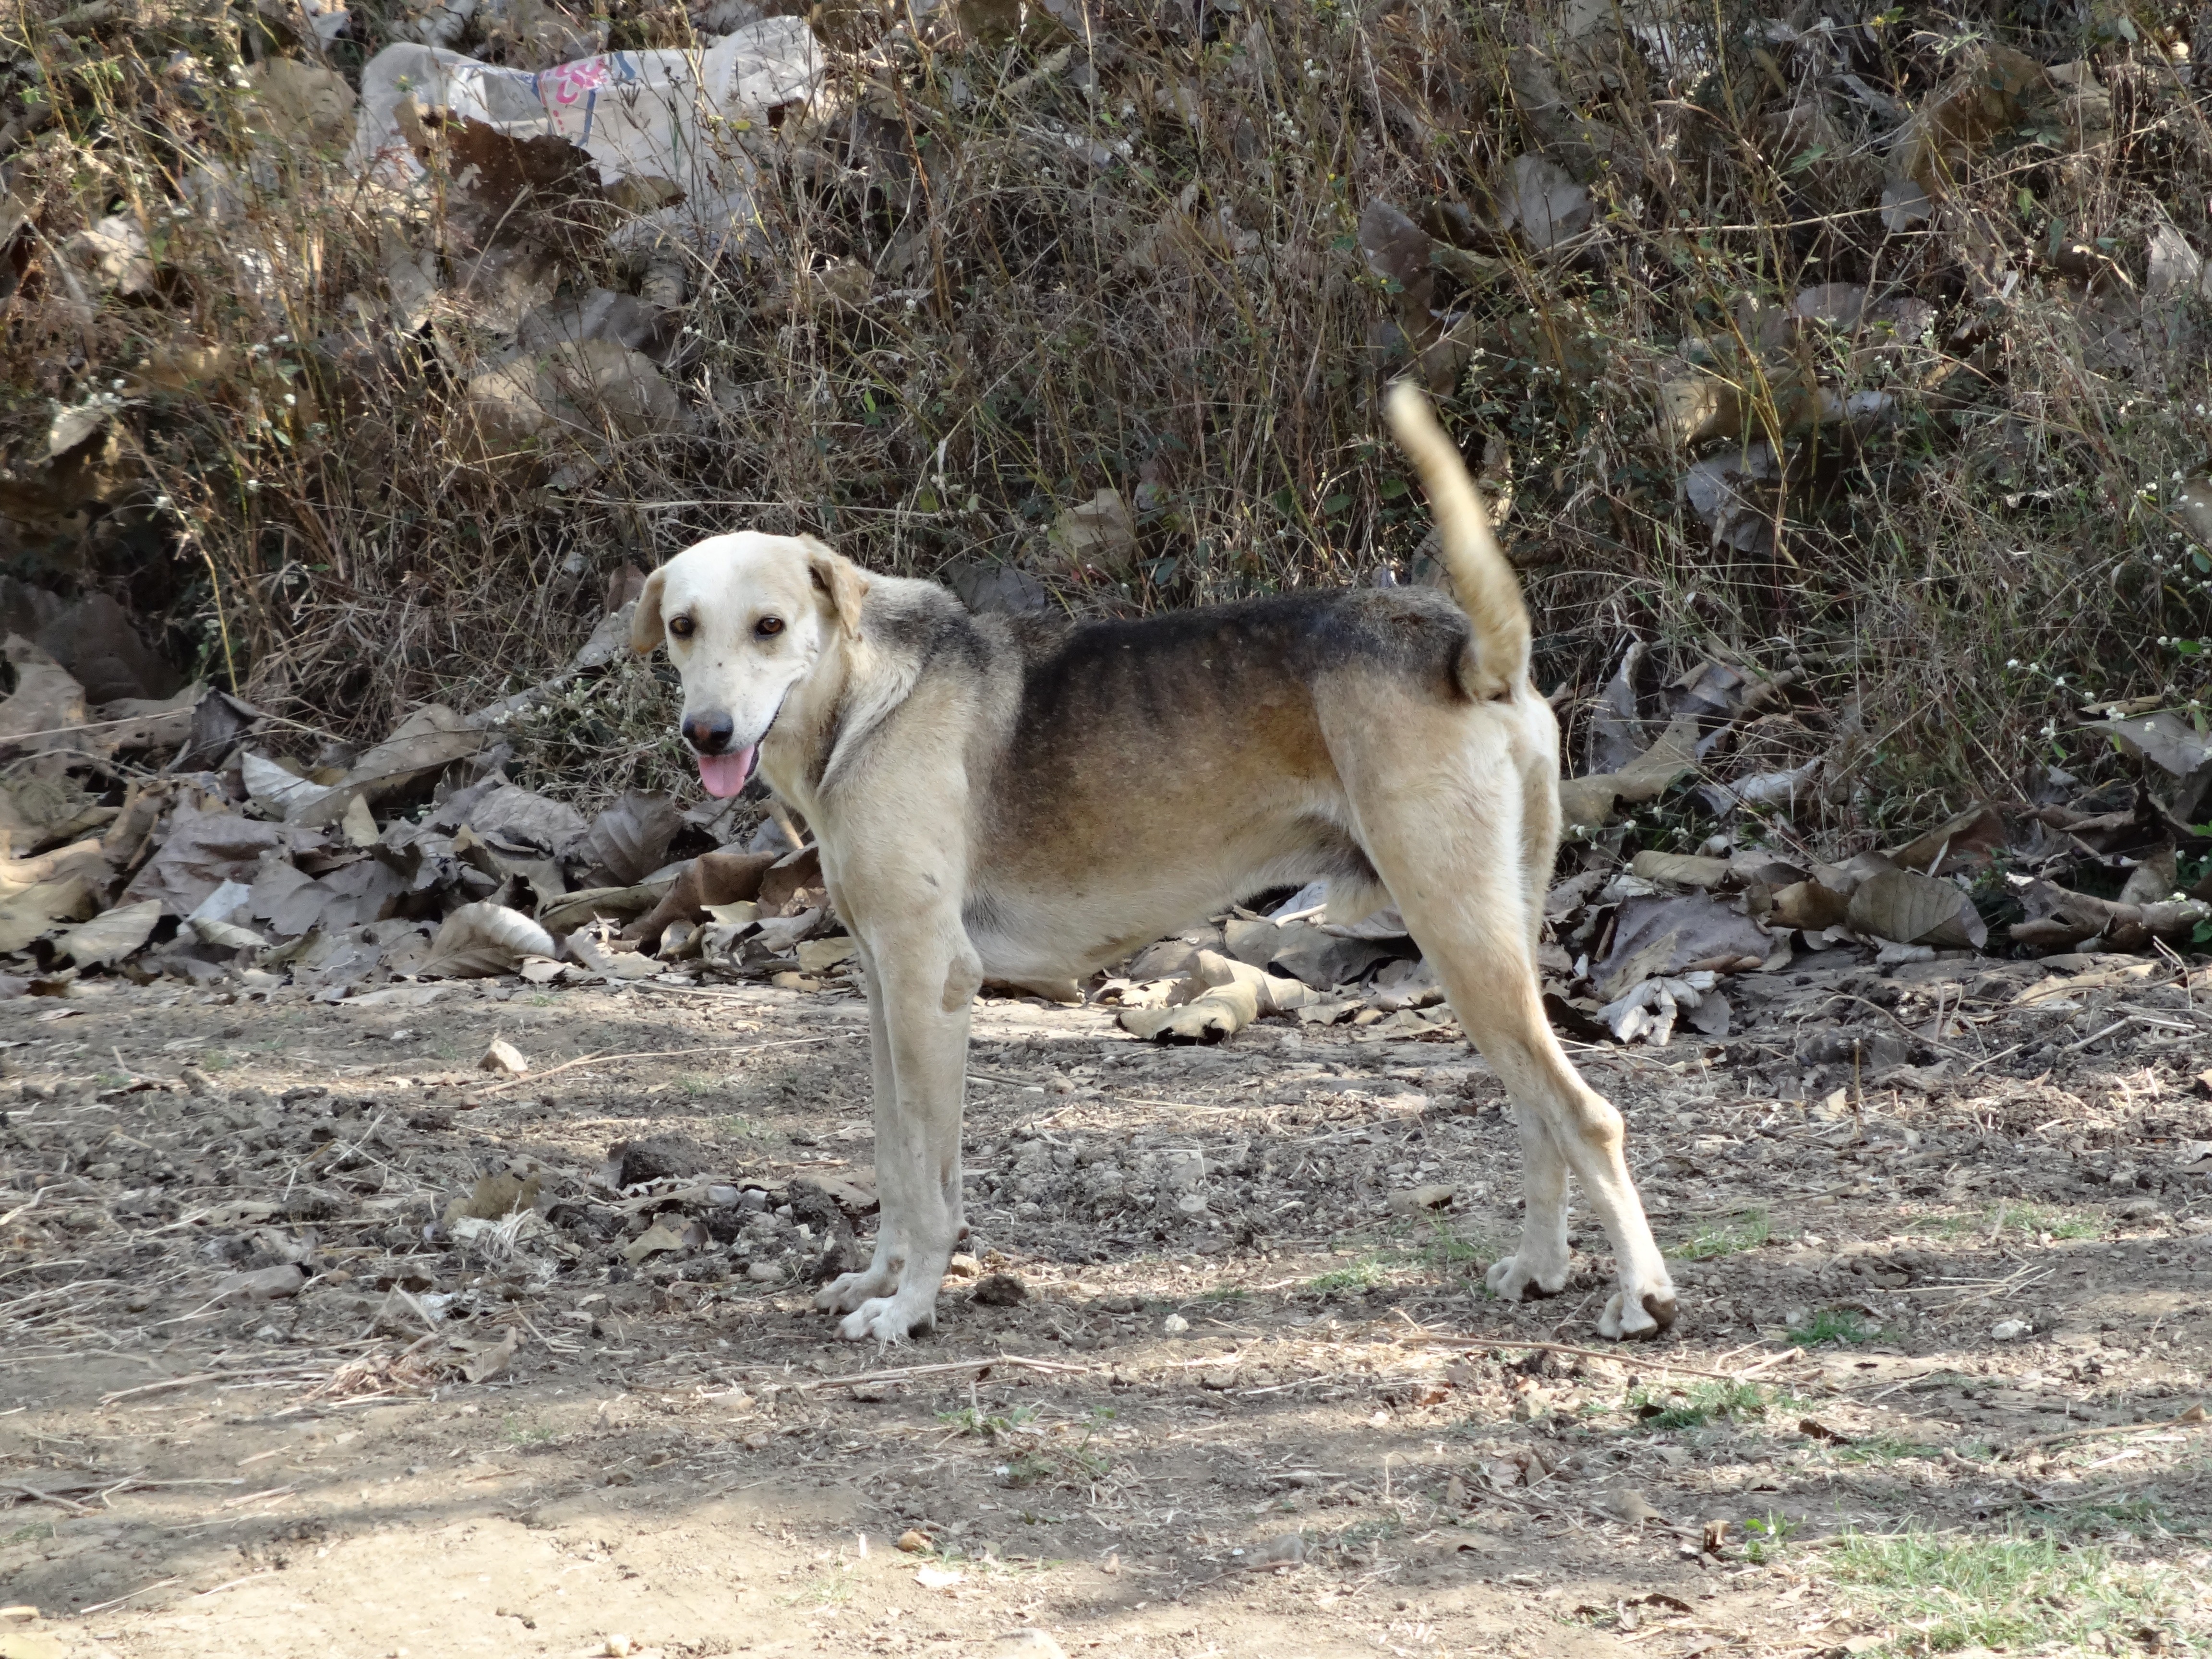
puppy, dog, animal, canine, pet, fur, young, mammal, outdoors, vertebrate, domestic, india, adorable, guard, pup, doggy, watchdog, guard dog, street dog, dog like mammal, wolfdog, dog crossbreeds, anatolian shepherd dog, kangal dog, hulukoppa